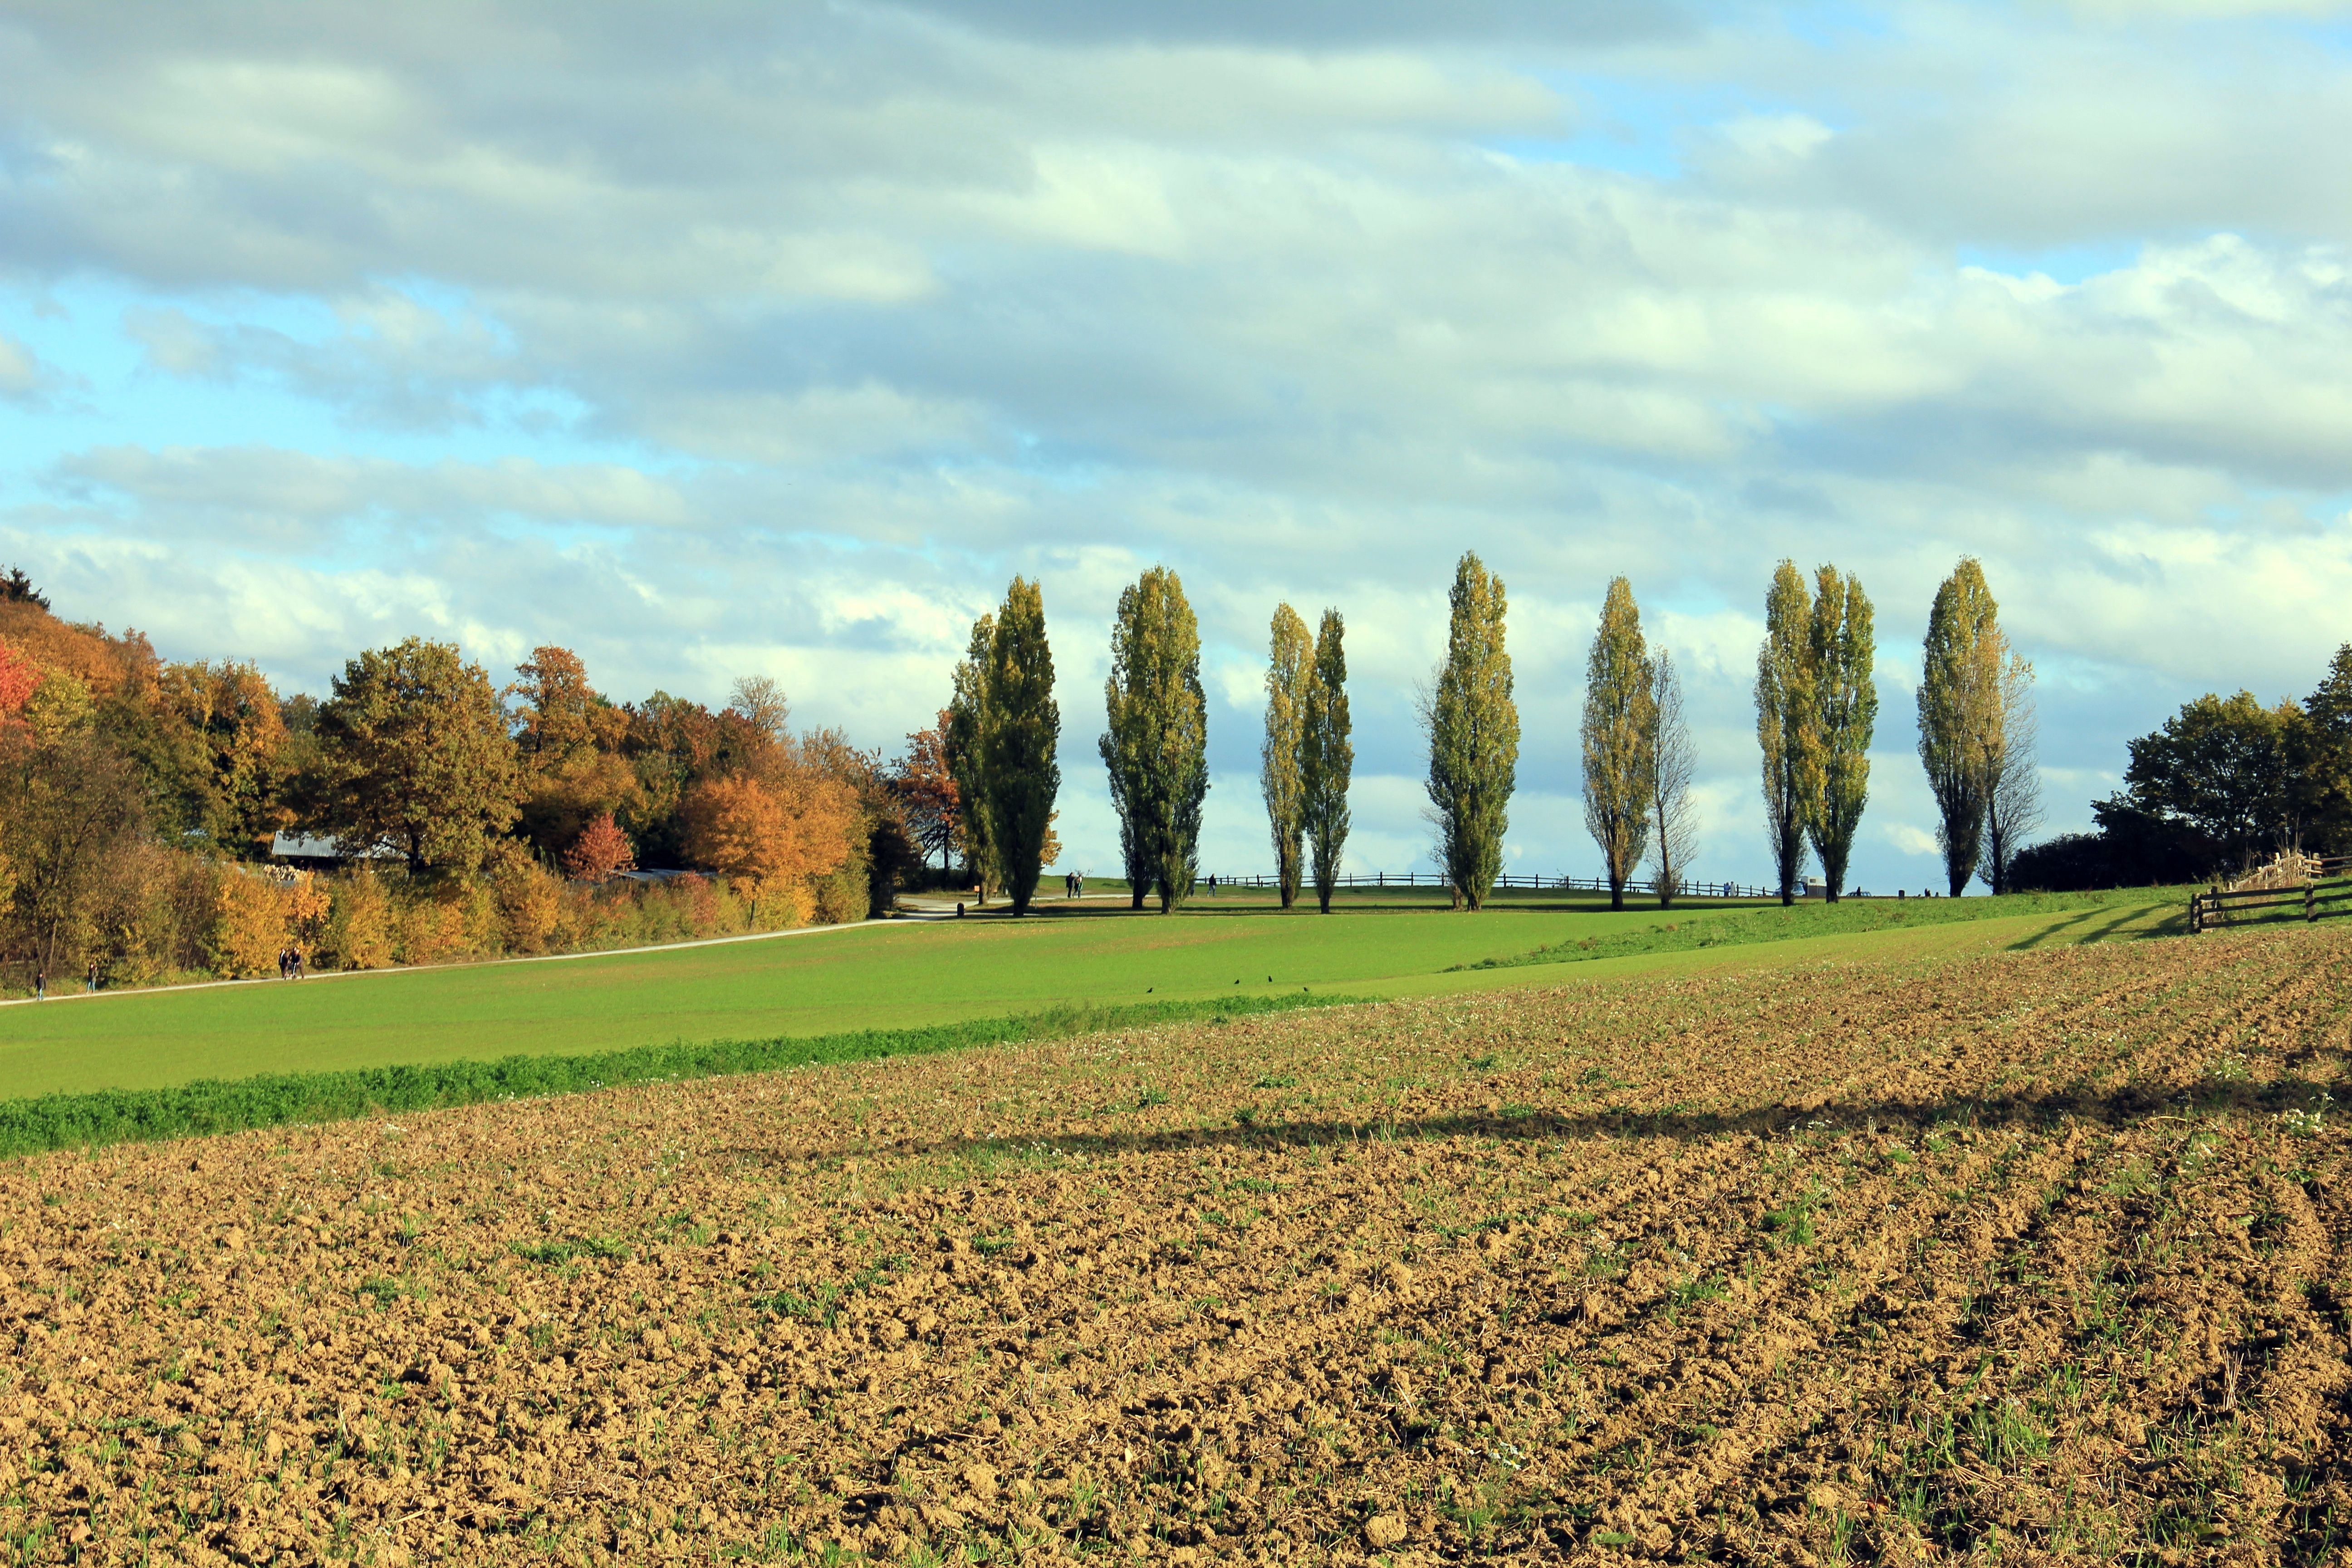
landscape, tree, nature, grass, horizon, cloud, plant, sky, field, farm, lawn, meadow, prairie, sunlight, morning, leaf, hill, flower, pasture, autumn, agriculture, season, plain, grassland, arable, rural area, poplars, grass family, woody plant